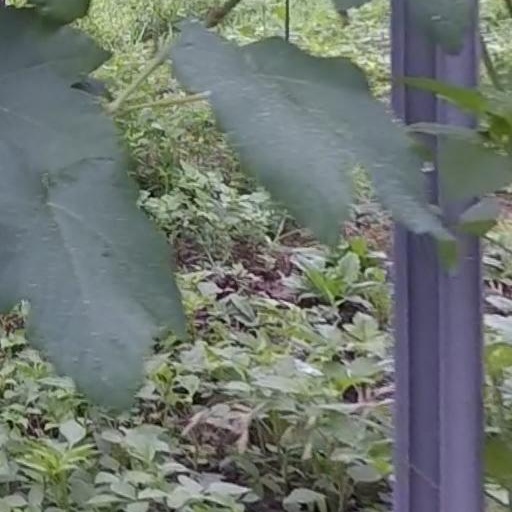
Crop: grape